2022 Italian presidential election

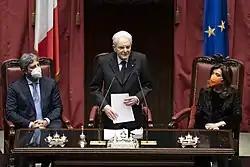
President Mattarella speaking to the parliament on 3 February 2022

On the day of the final ballot, Matteo Salvini and the minister of economic development Giancarlo Giorgetti (Lega) stated that Mario Draghi's government would need a "new phase" after the political events that characterised the presidential election. For "The New York Times", Jason Horowitz wrote that Sergio Mattarella's re-election "increased the likelihood that Mr. Draghi, a former president of the European Central Bank, would continue to lead the unity government until scheduled elections in February 2023."